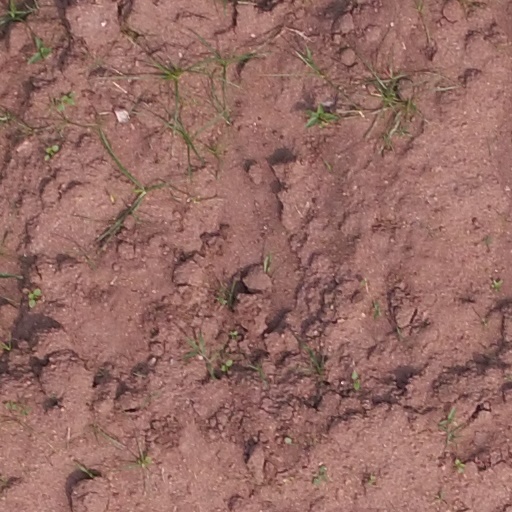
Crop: maize; corn